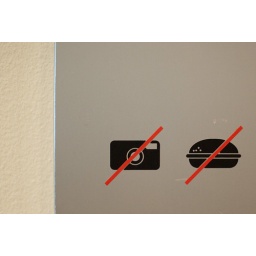
sign inside the van Gogh museum in Amsterdam.